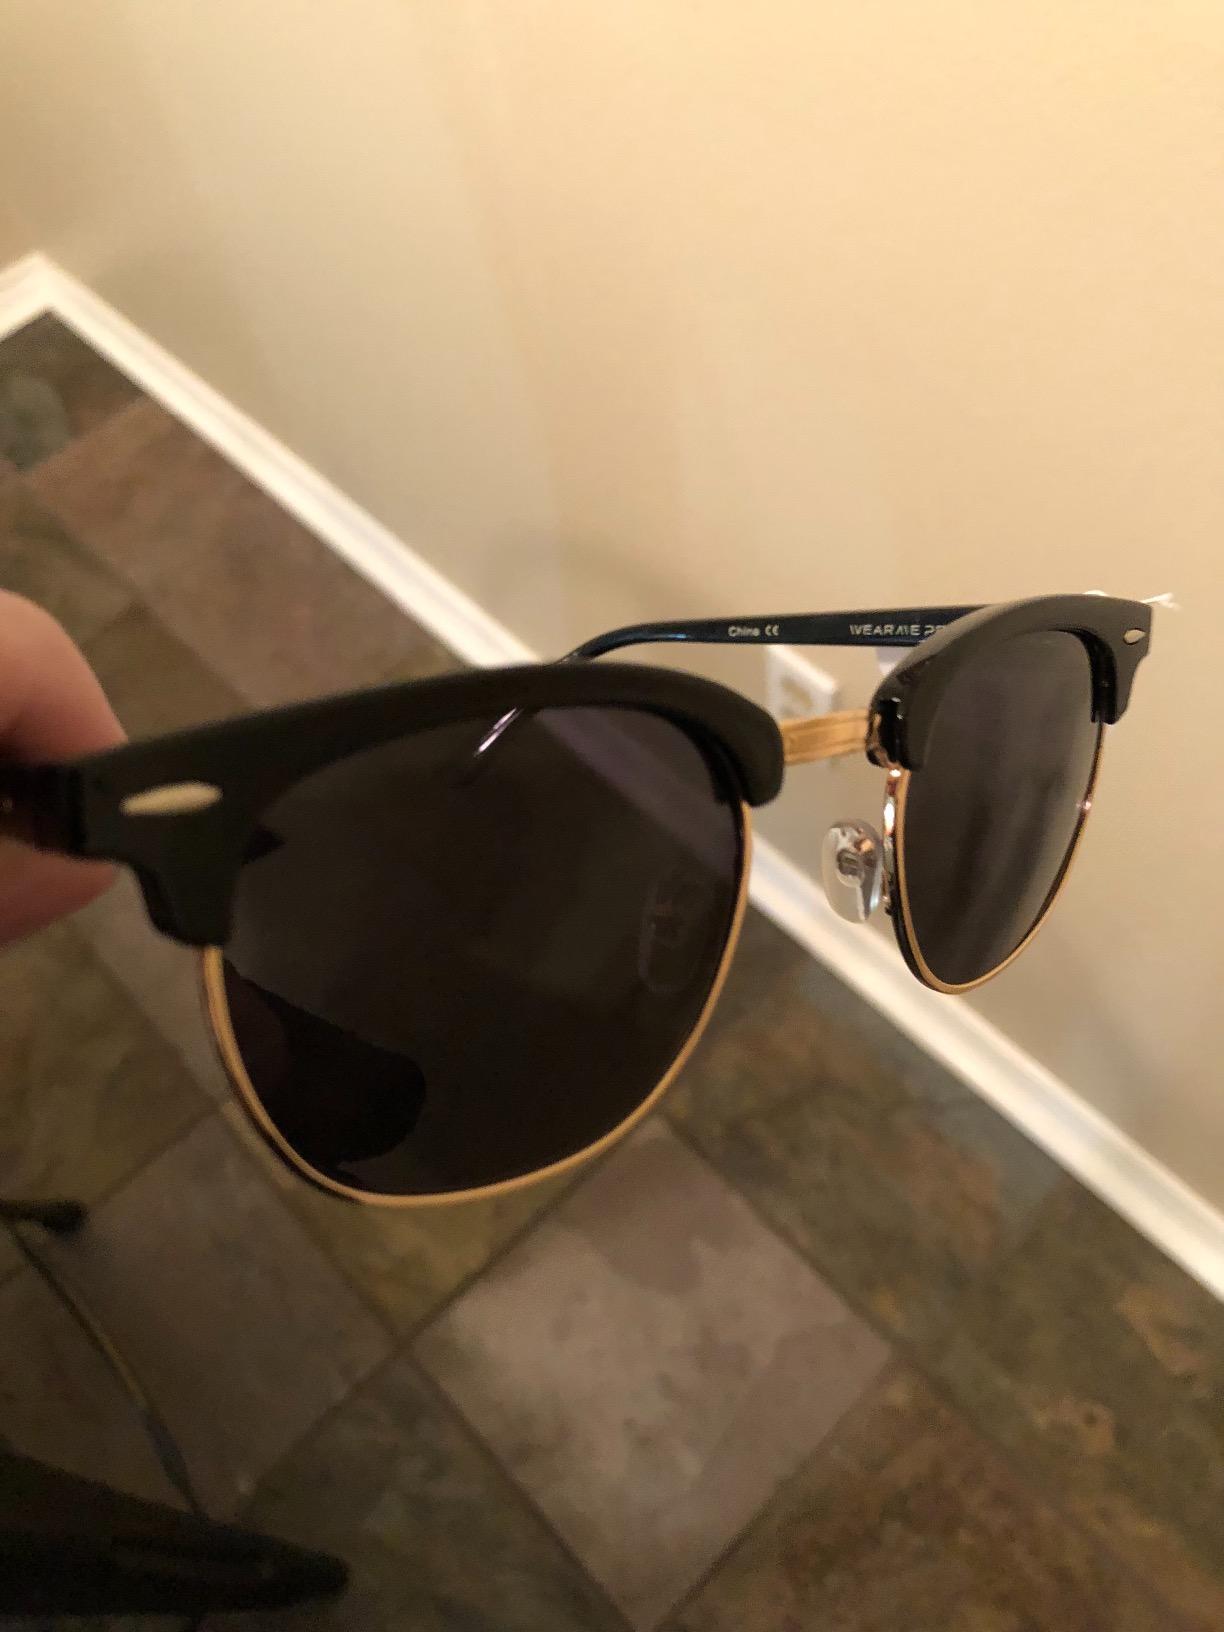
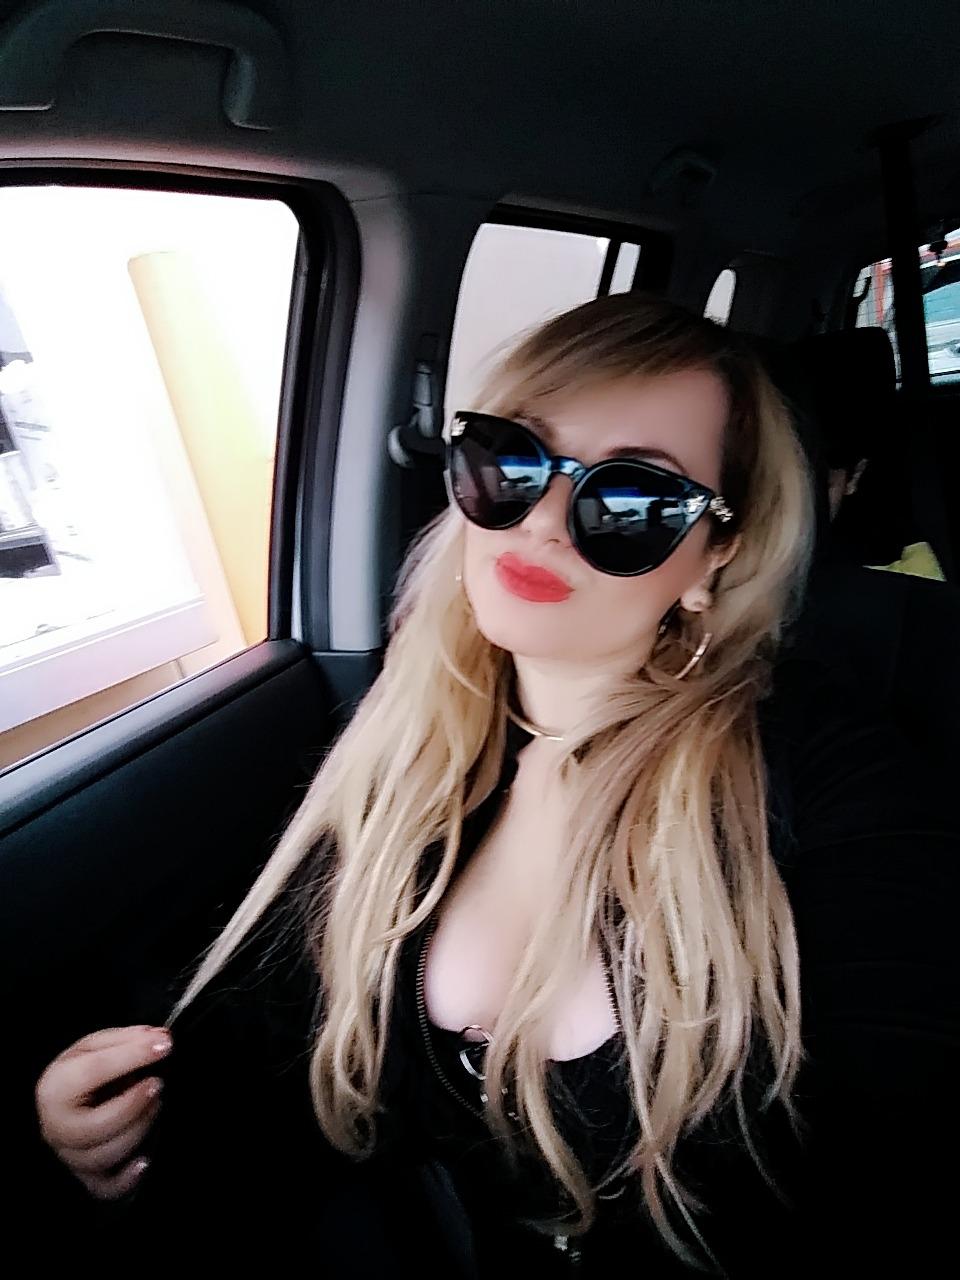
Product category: accessories_sunglasses
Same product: no